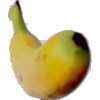
Label: banana_lady_finger